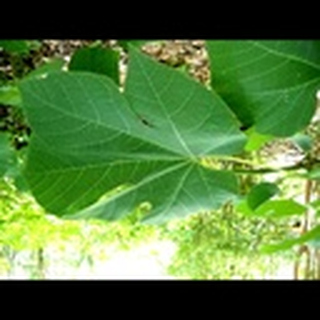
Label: healthy_cotton